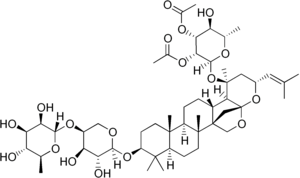
La ziziphine, est un hétéroside triterpénique qui a la propriété de diminuer la perception de la saveur sucrée chez l’homme.